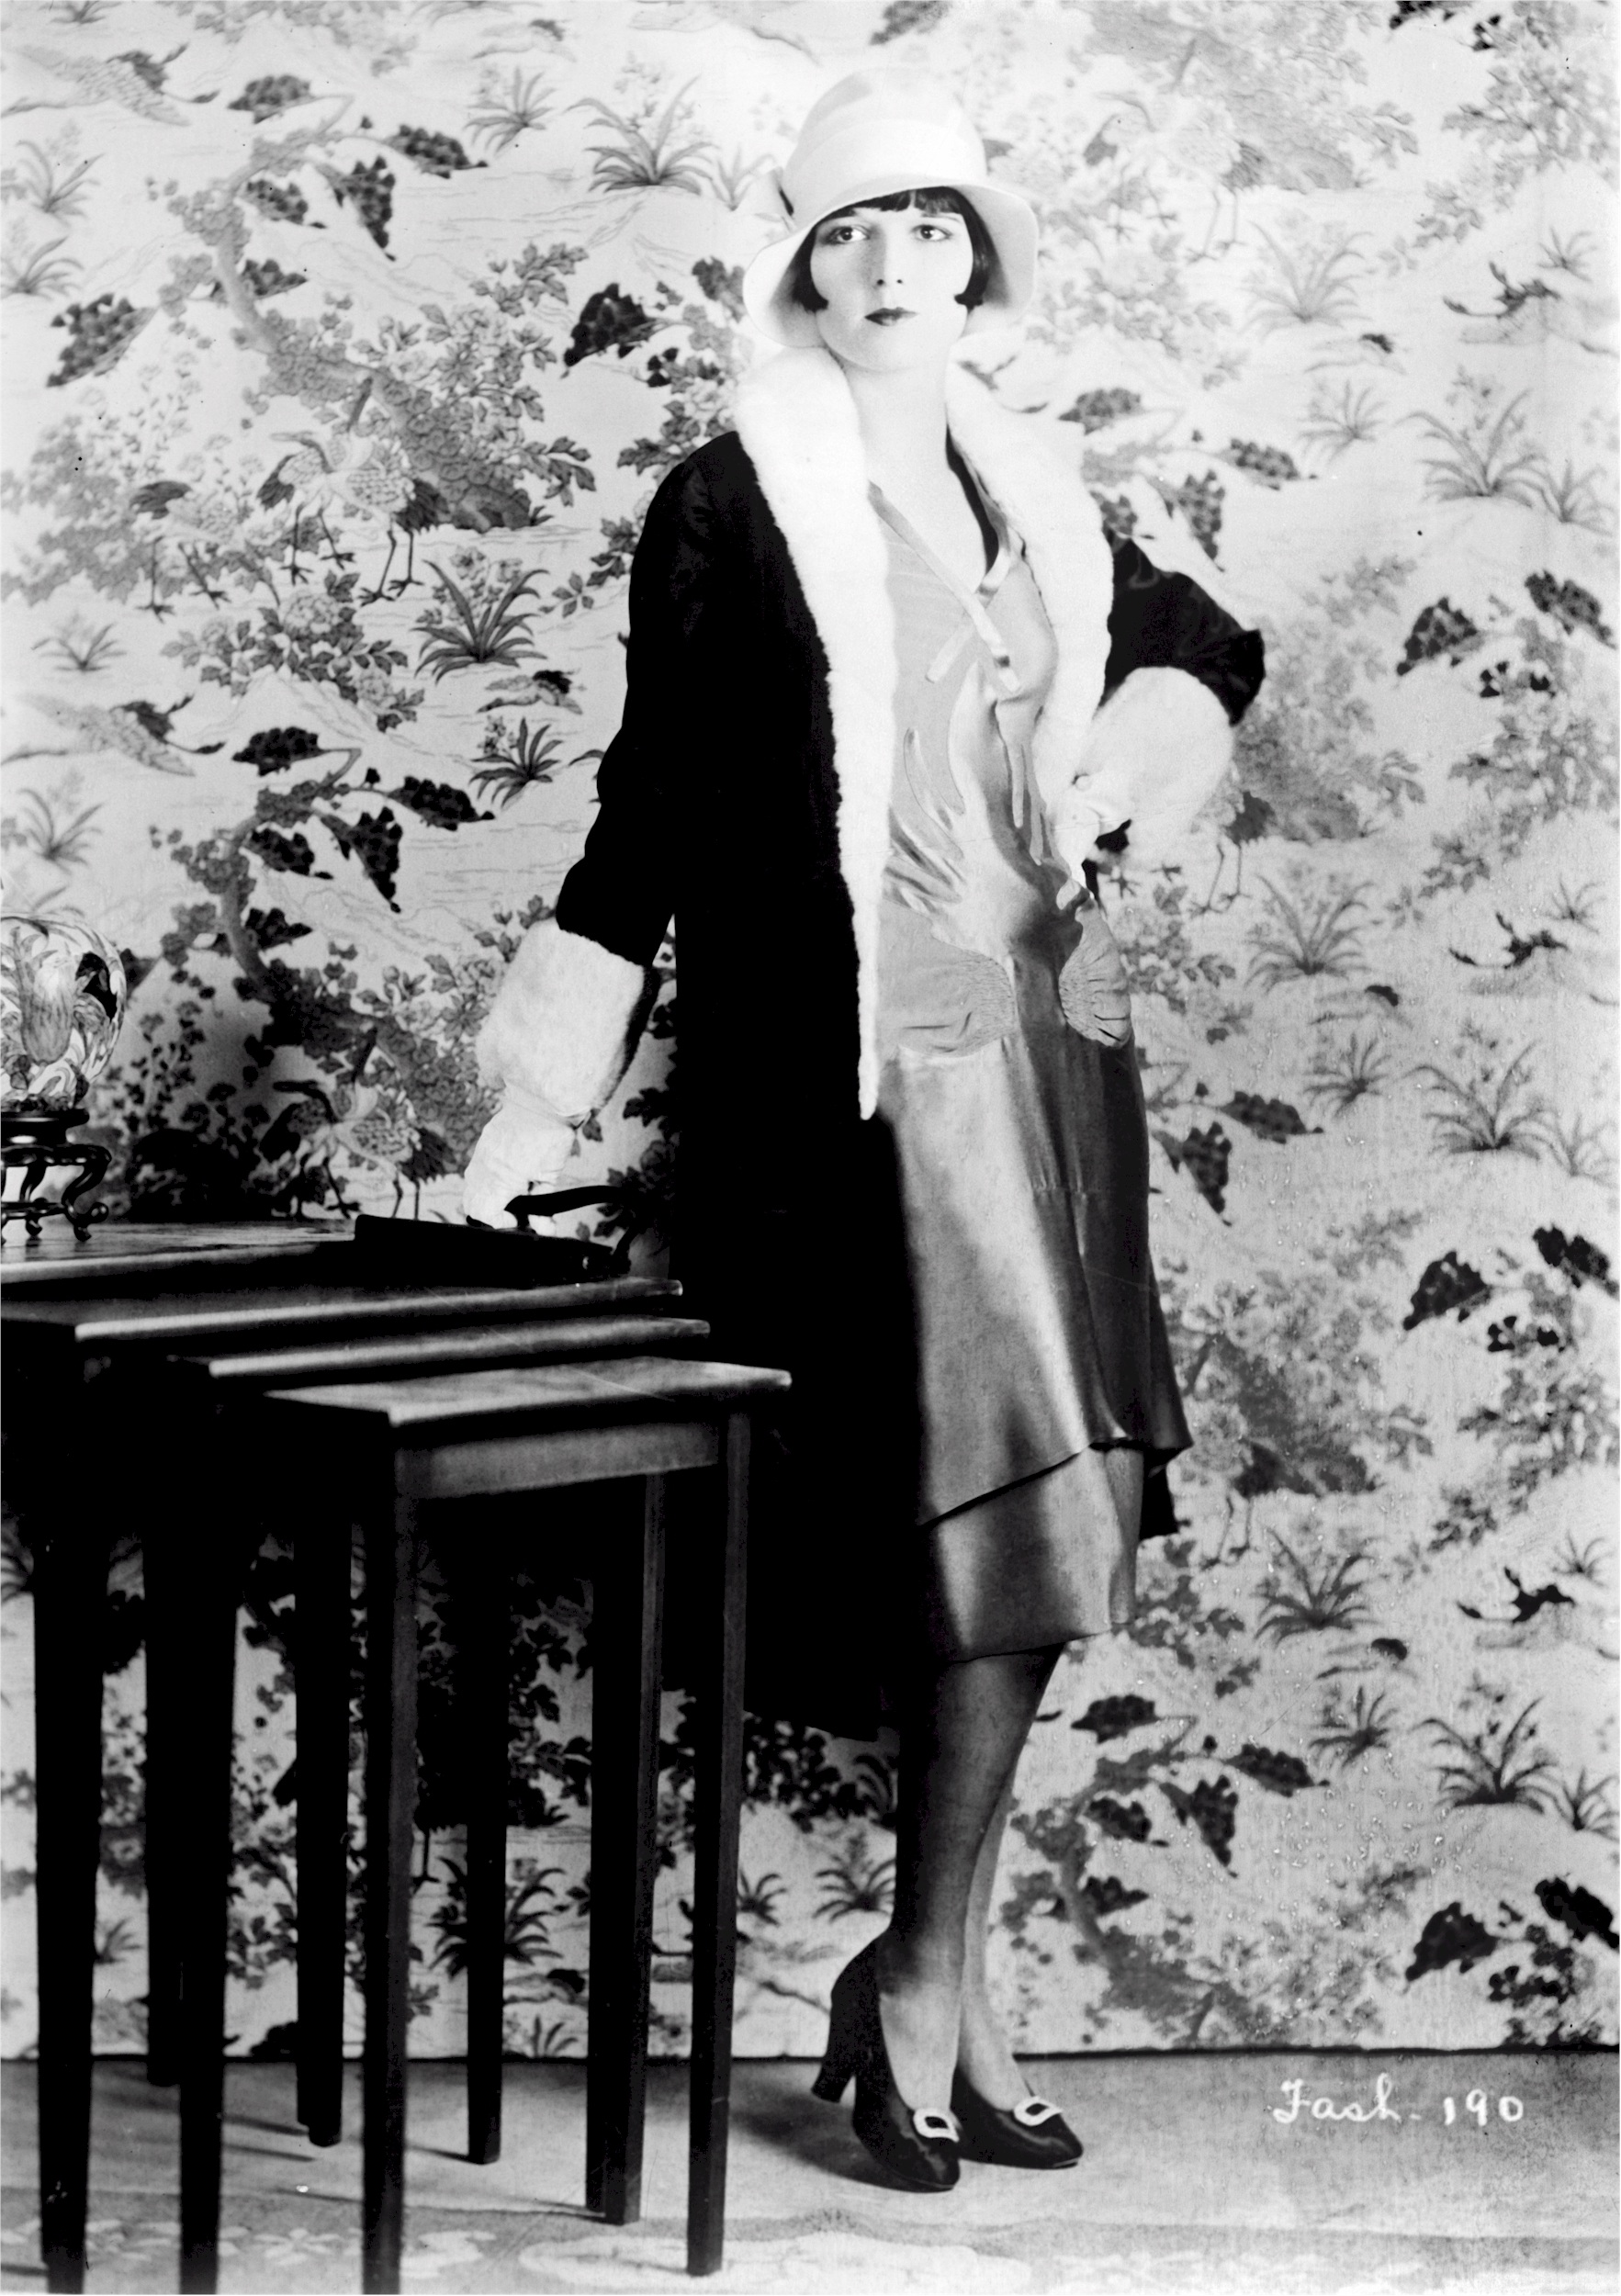
person, black and white, woman, white, photography, vintage, film, female, hollywood, europe, model, spring, sitting, fashion, clothing, black, monochrome, lady, bride, pictures, dancer, american, dress, photograph, beauty, cinema, gown, glamour, movies, actress, photo shoot, monochrome photography, portrait photography, human positions, motion pictures, louise brooks, bobbed haircut, talkies